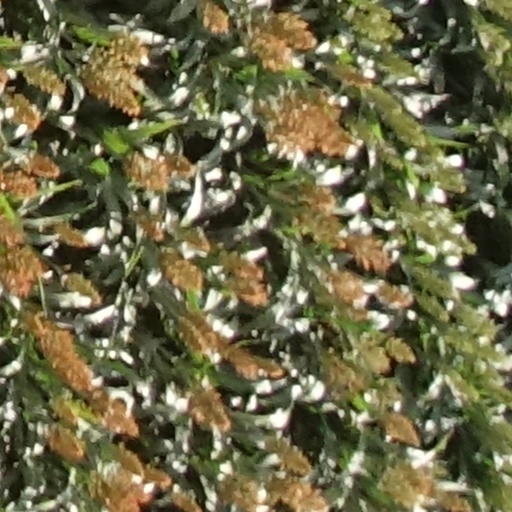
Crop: sorghum